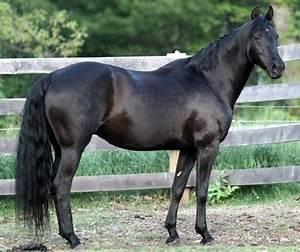
horse